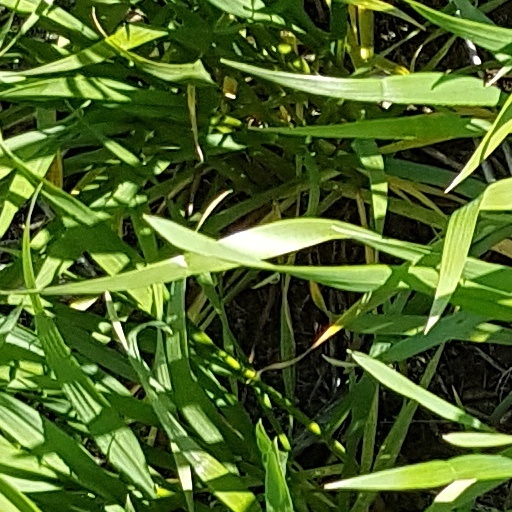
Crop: wheat